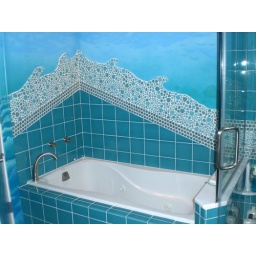
the bathroom in our house